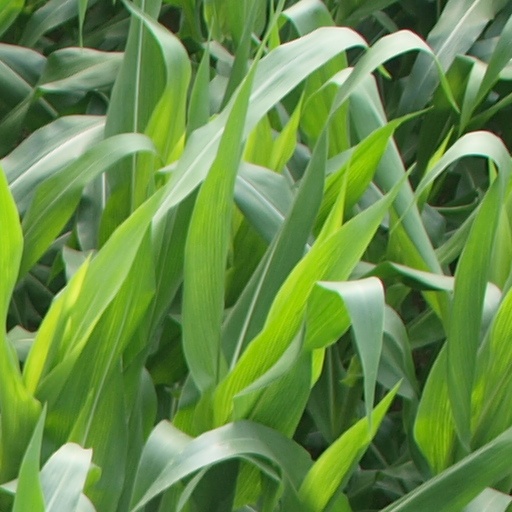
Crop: maize; corn